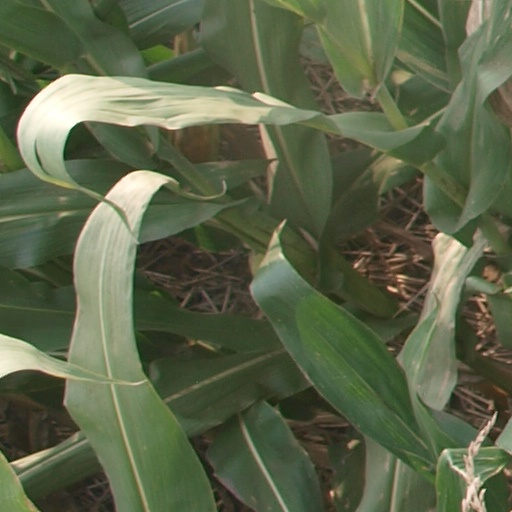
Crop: maize; corn